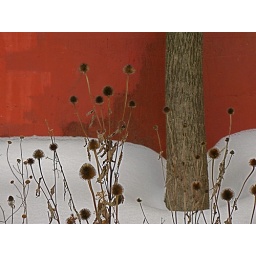
winter echinacea against red wall